Seed

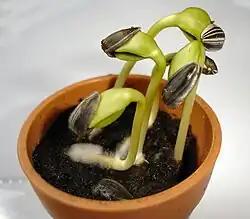
Germinating sunflower seedlings

Seed germination is a process by which a seed embryo develops into a seedling. It involves the reactivation of the metabolic pathways that lead to growth and the emergence of the radicle or seed root and plumule or shoot. The emergence of the seedling above the soil surface is the next phase of the plant's growth and is called seedling establishment.